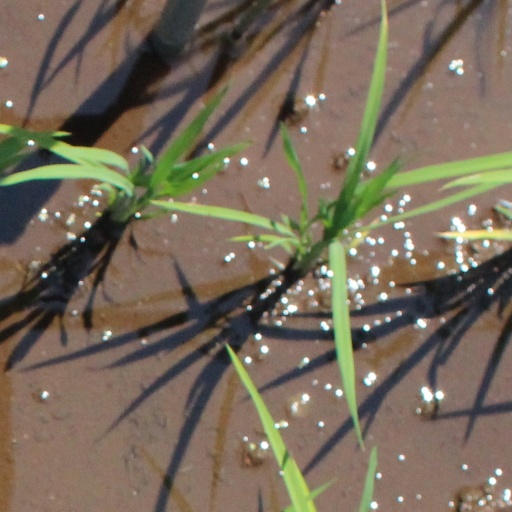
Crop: rice